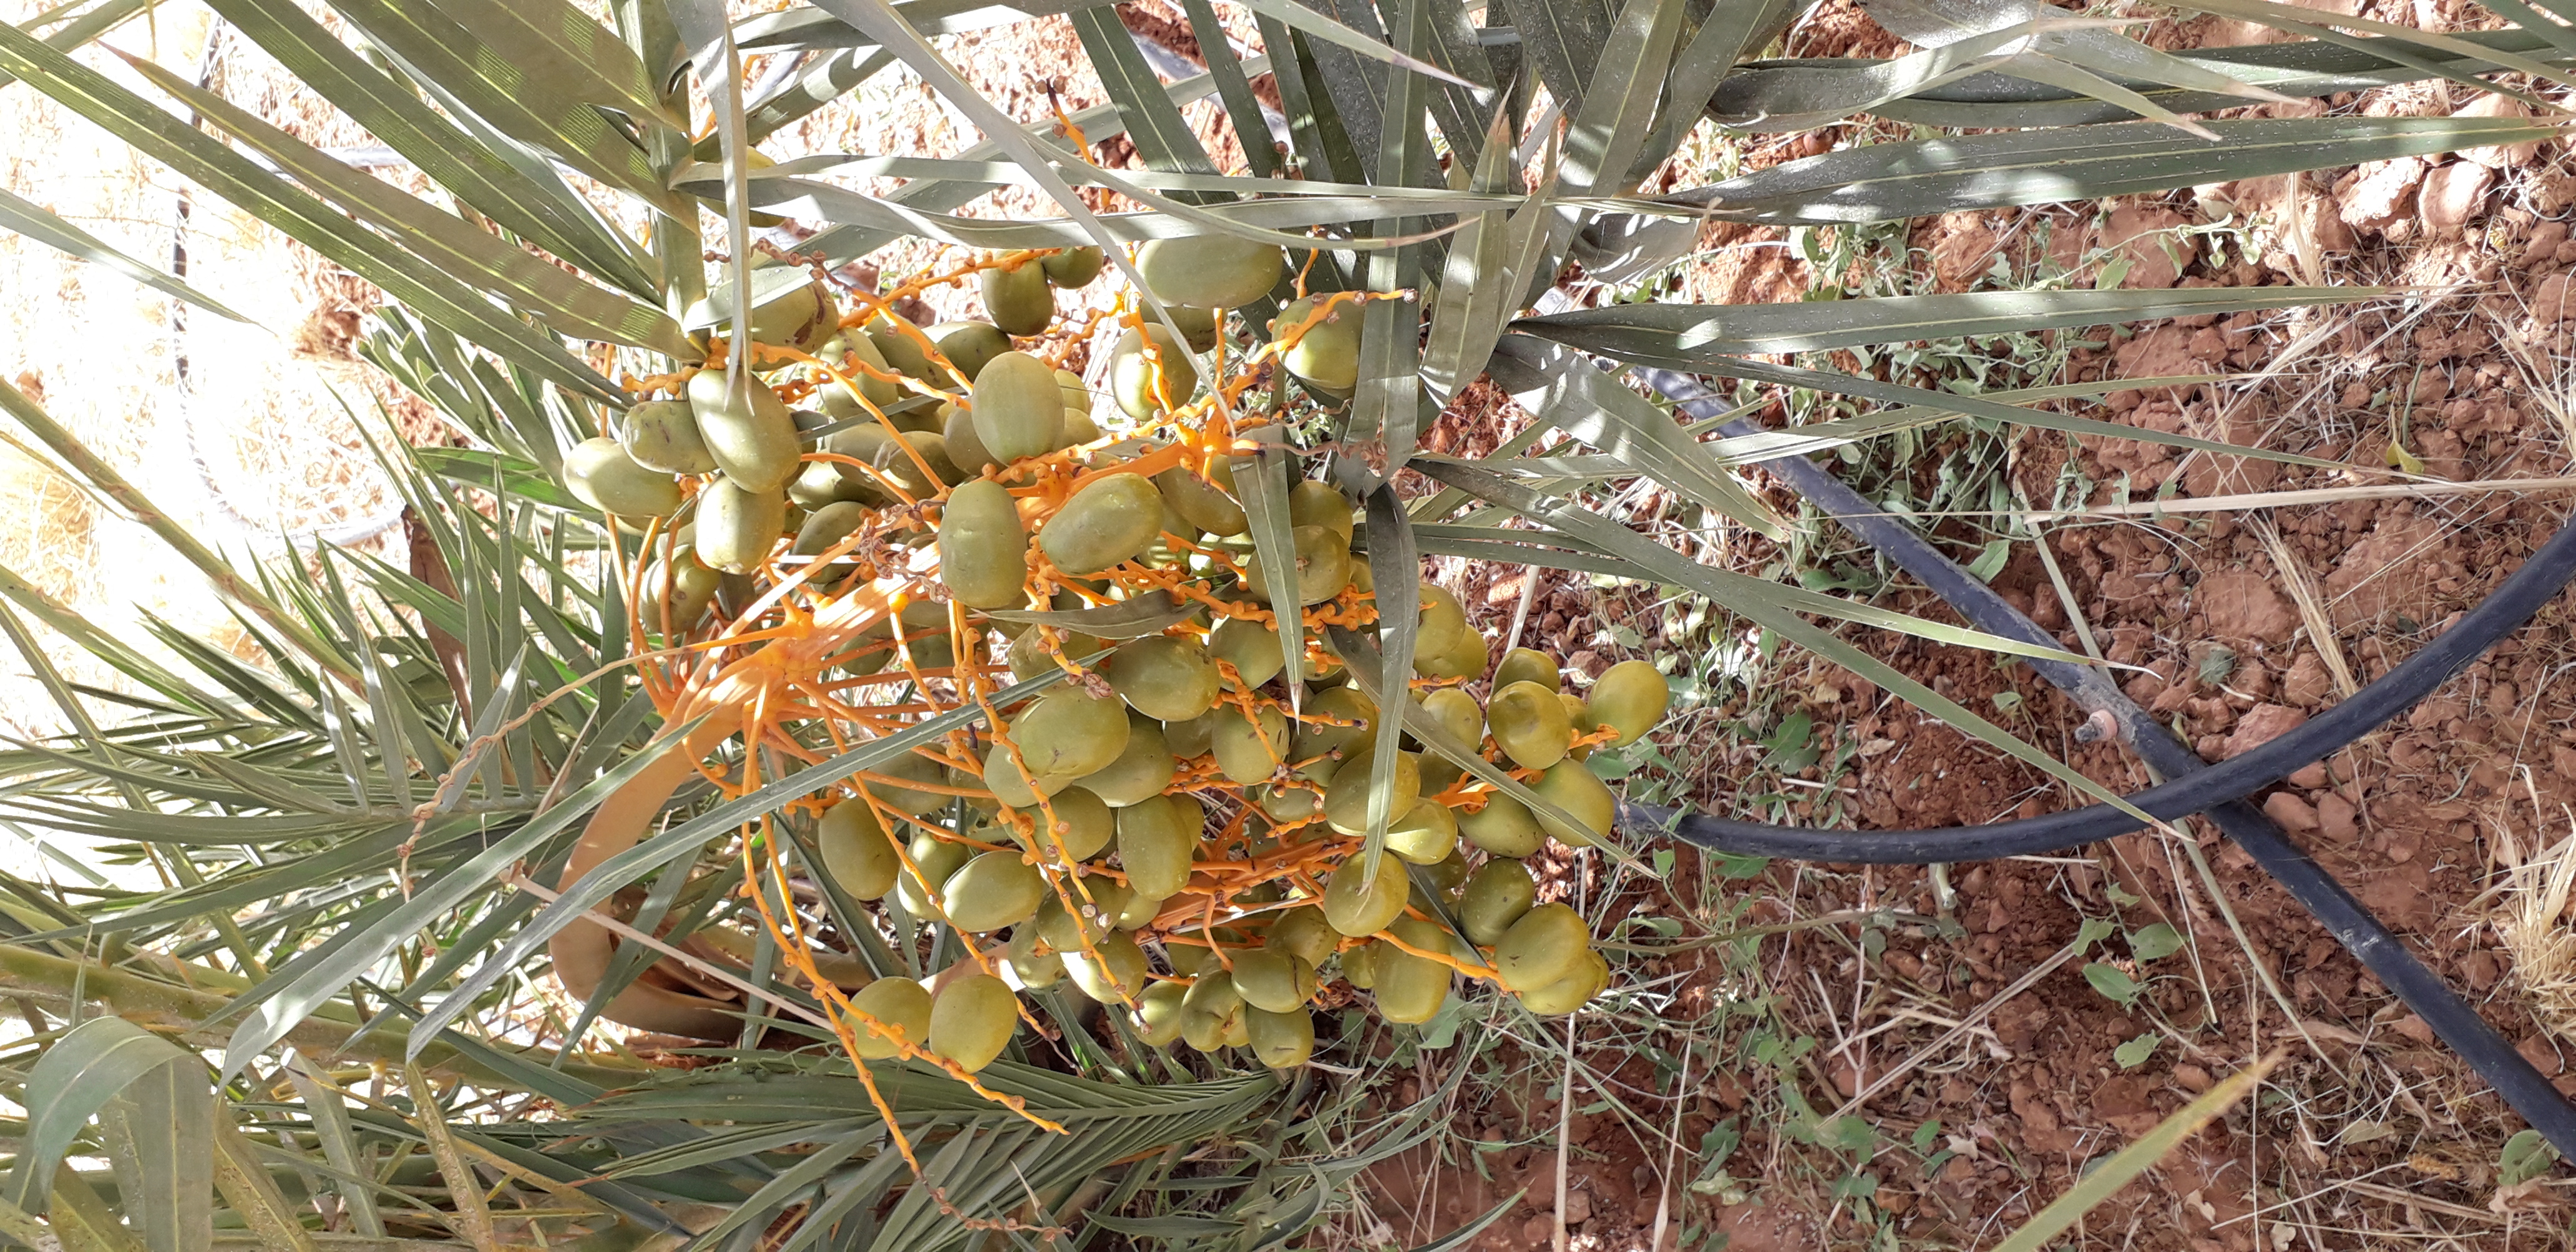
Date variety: Boufagous